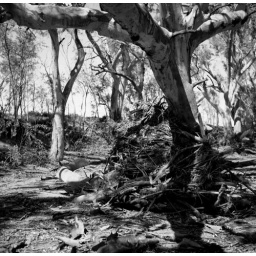
Dry river bed in the outback north of Radium Hill, SA. 1954